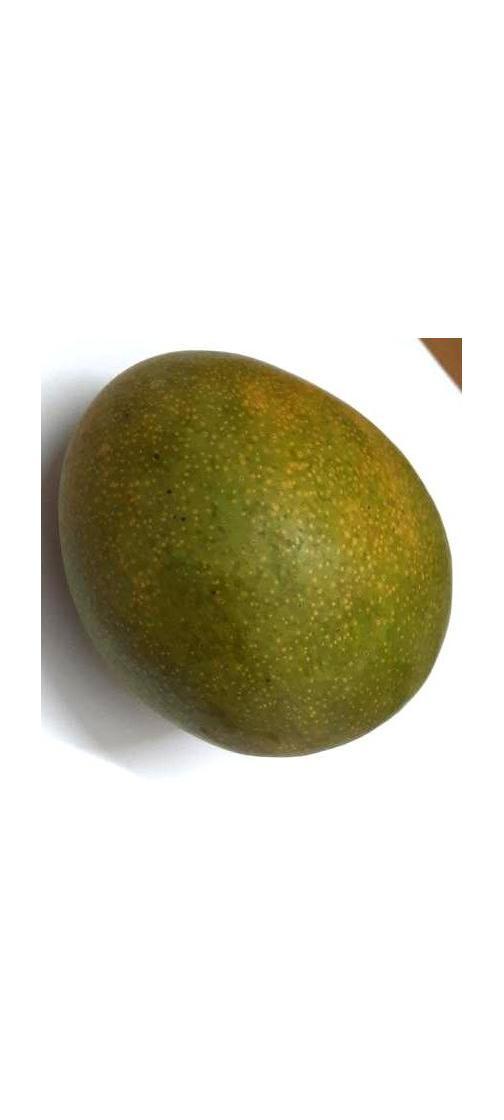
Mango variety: Bari-4